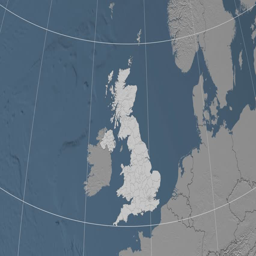
county extruded on the elevation map .